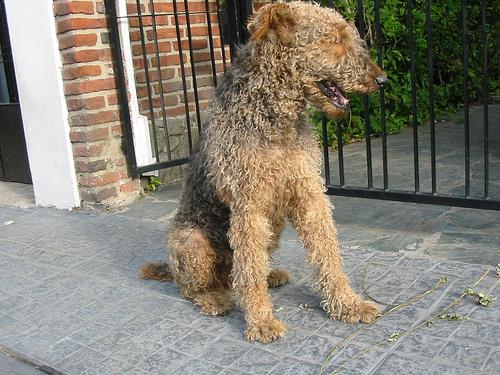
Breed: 200-n000008-Airedale